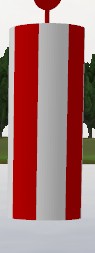
Label: safe_water_mark
Descriptions: looks like a circle in 2D image ||| vertical red and white stripes ||| safe water mark with red and white vertical bands